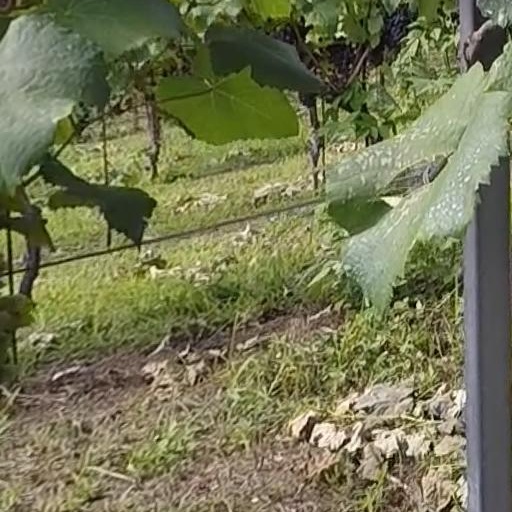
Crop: grape